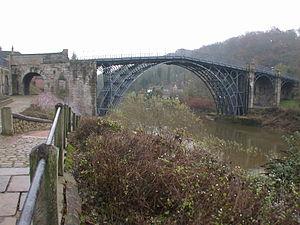
L'Iron Bridge est le premier grand pont métallique construit dans le monde. Il franchit le fleuve Severn au niveau de la vallée d'Ironbridge, dans laquelle sont situés les villages d'Ironbridge et de Coalbrookdale, dans le Shropshire, Angleterre.